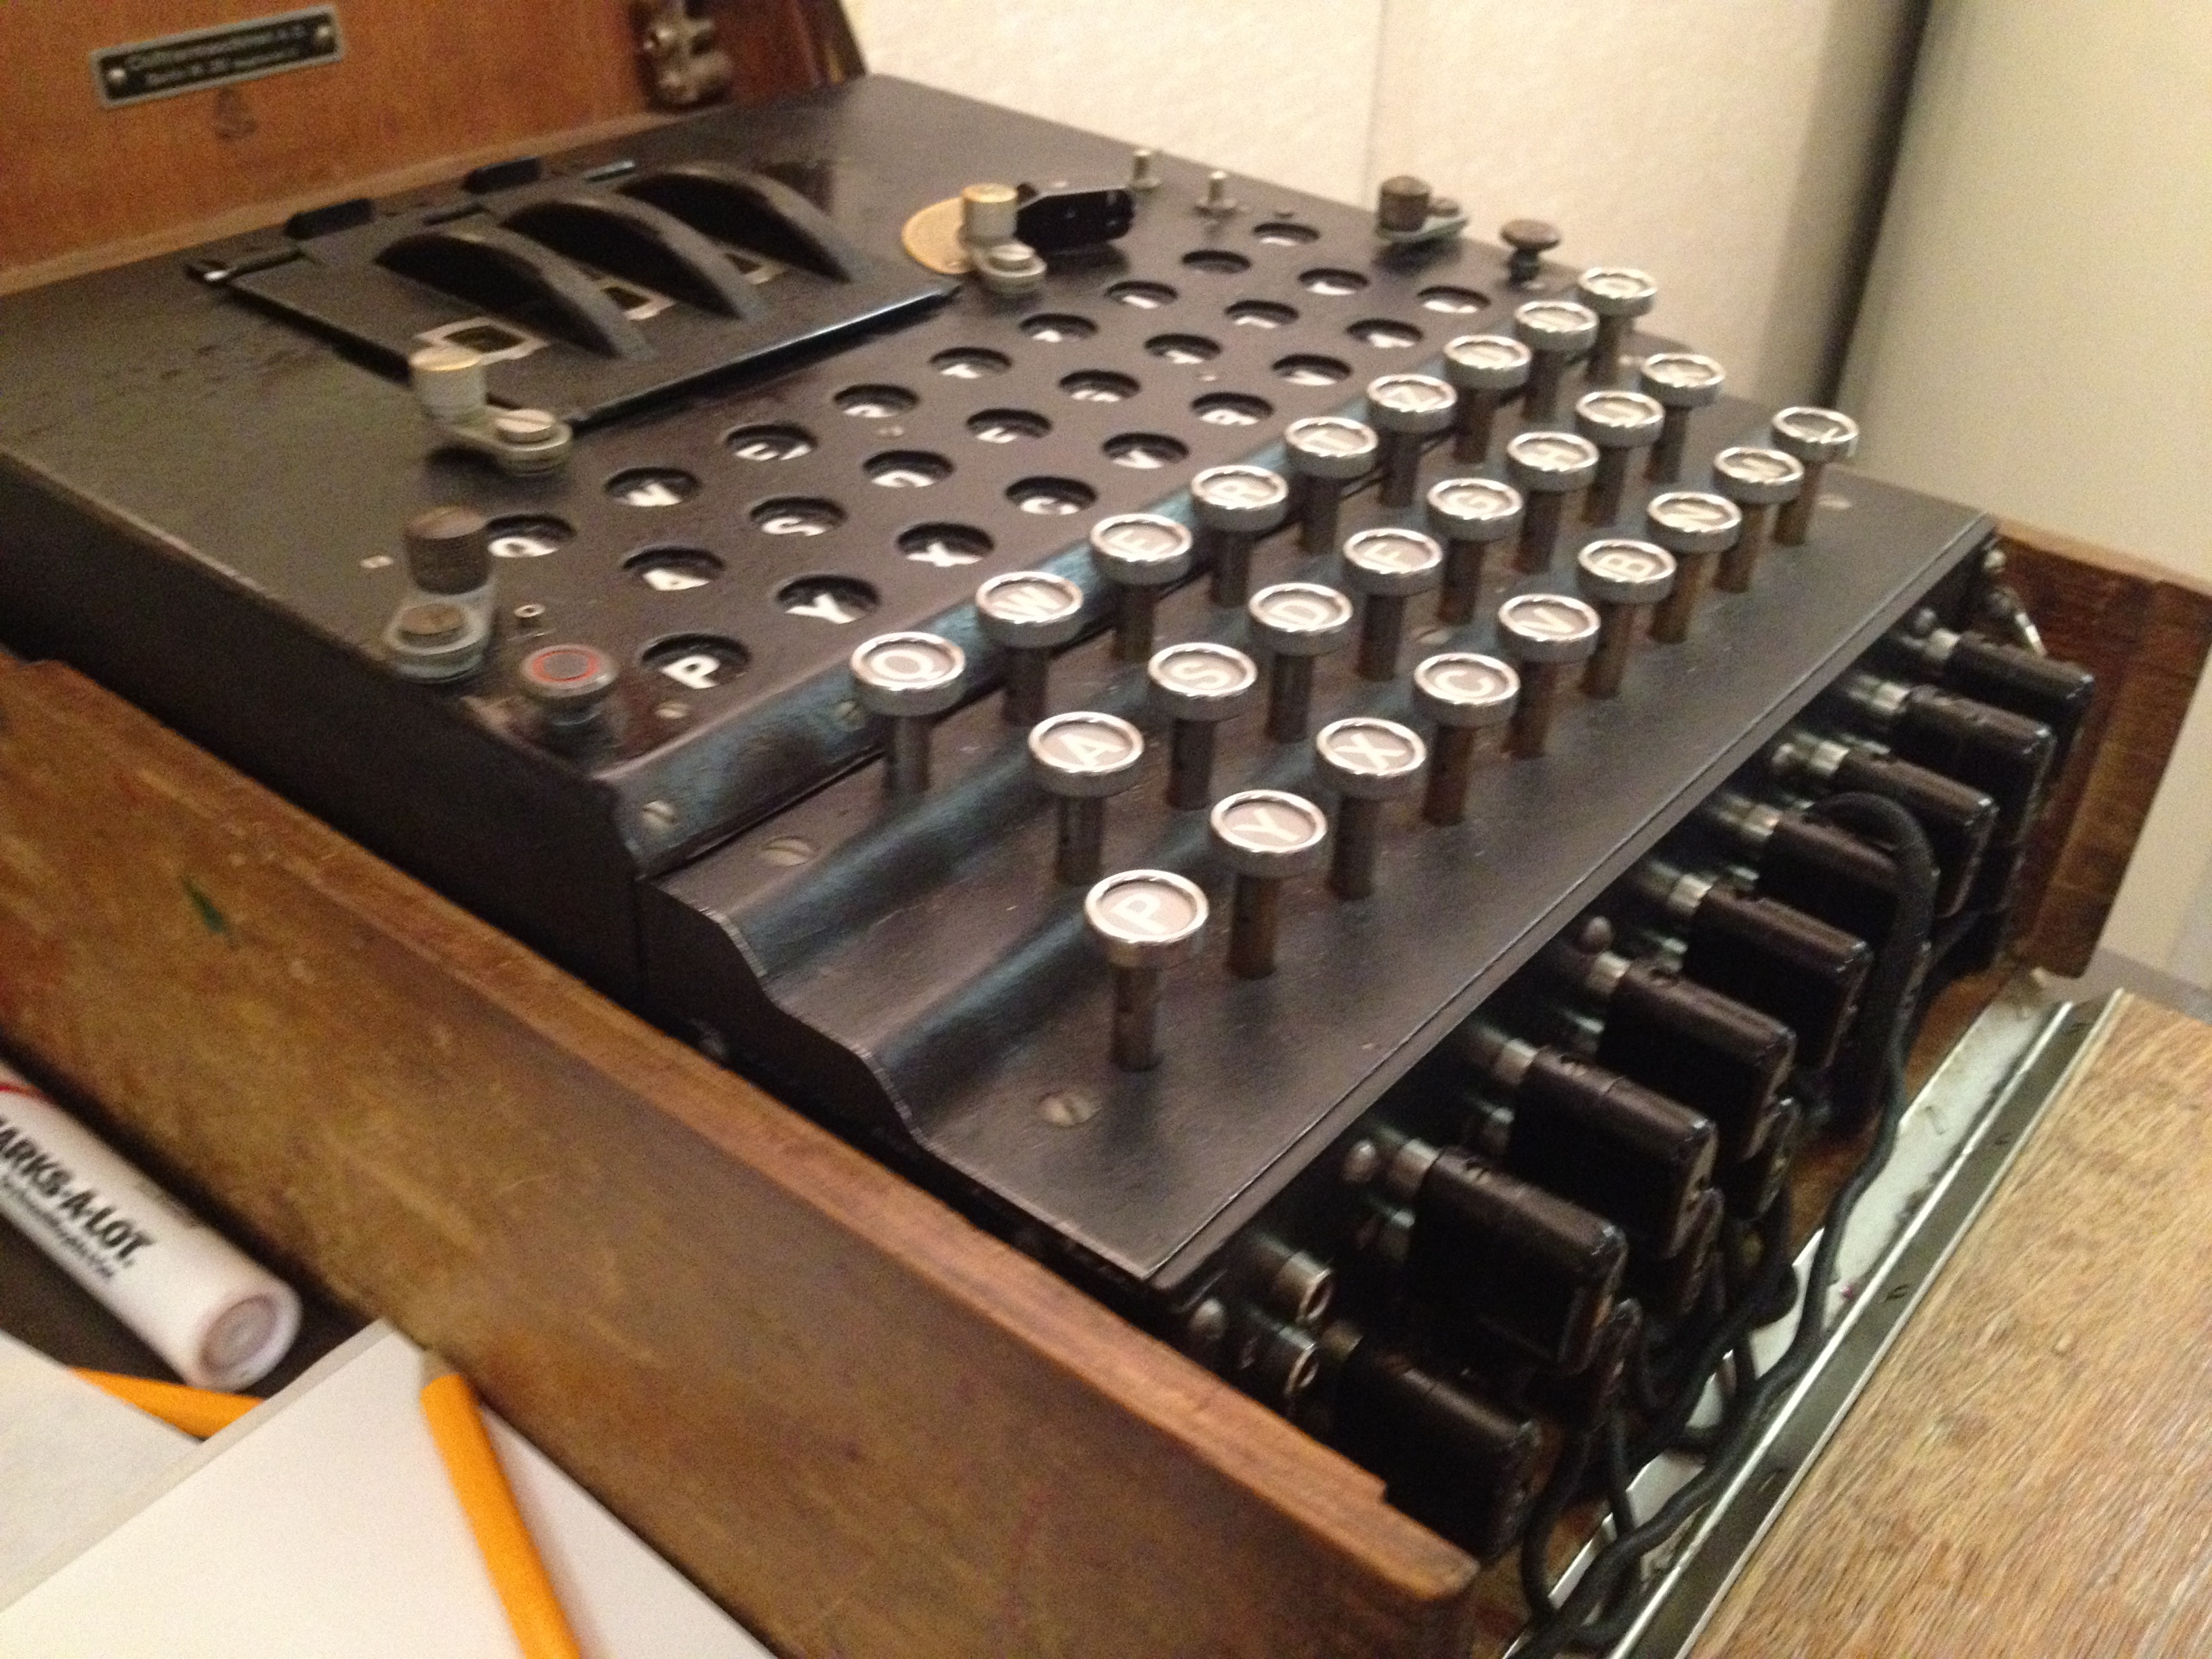
typewriter, cryptologicmuseum, office equipment